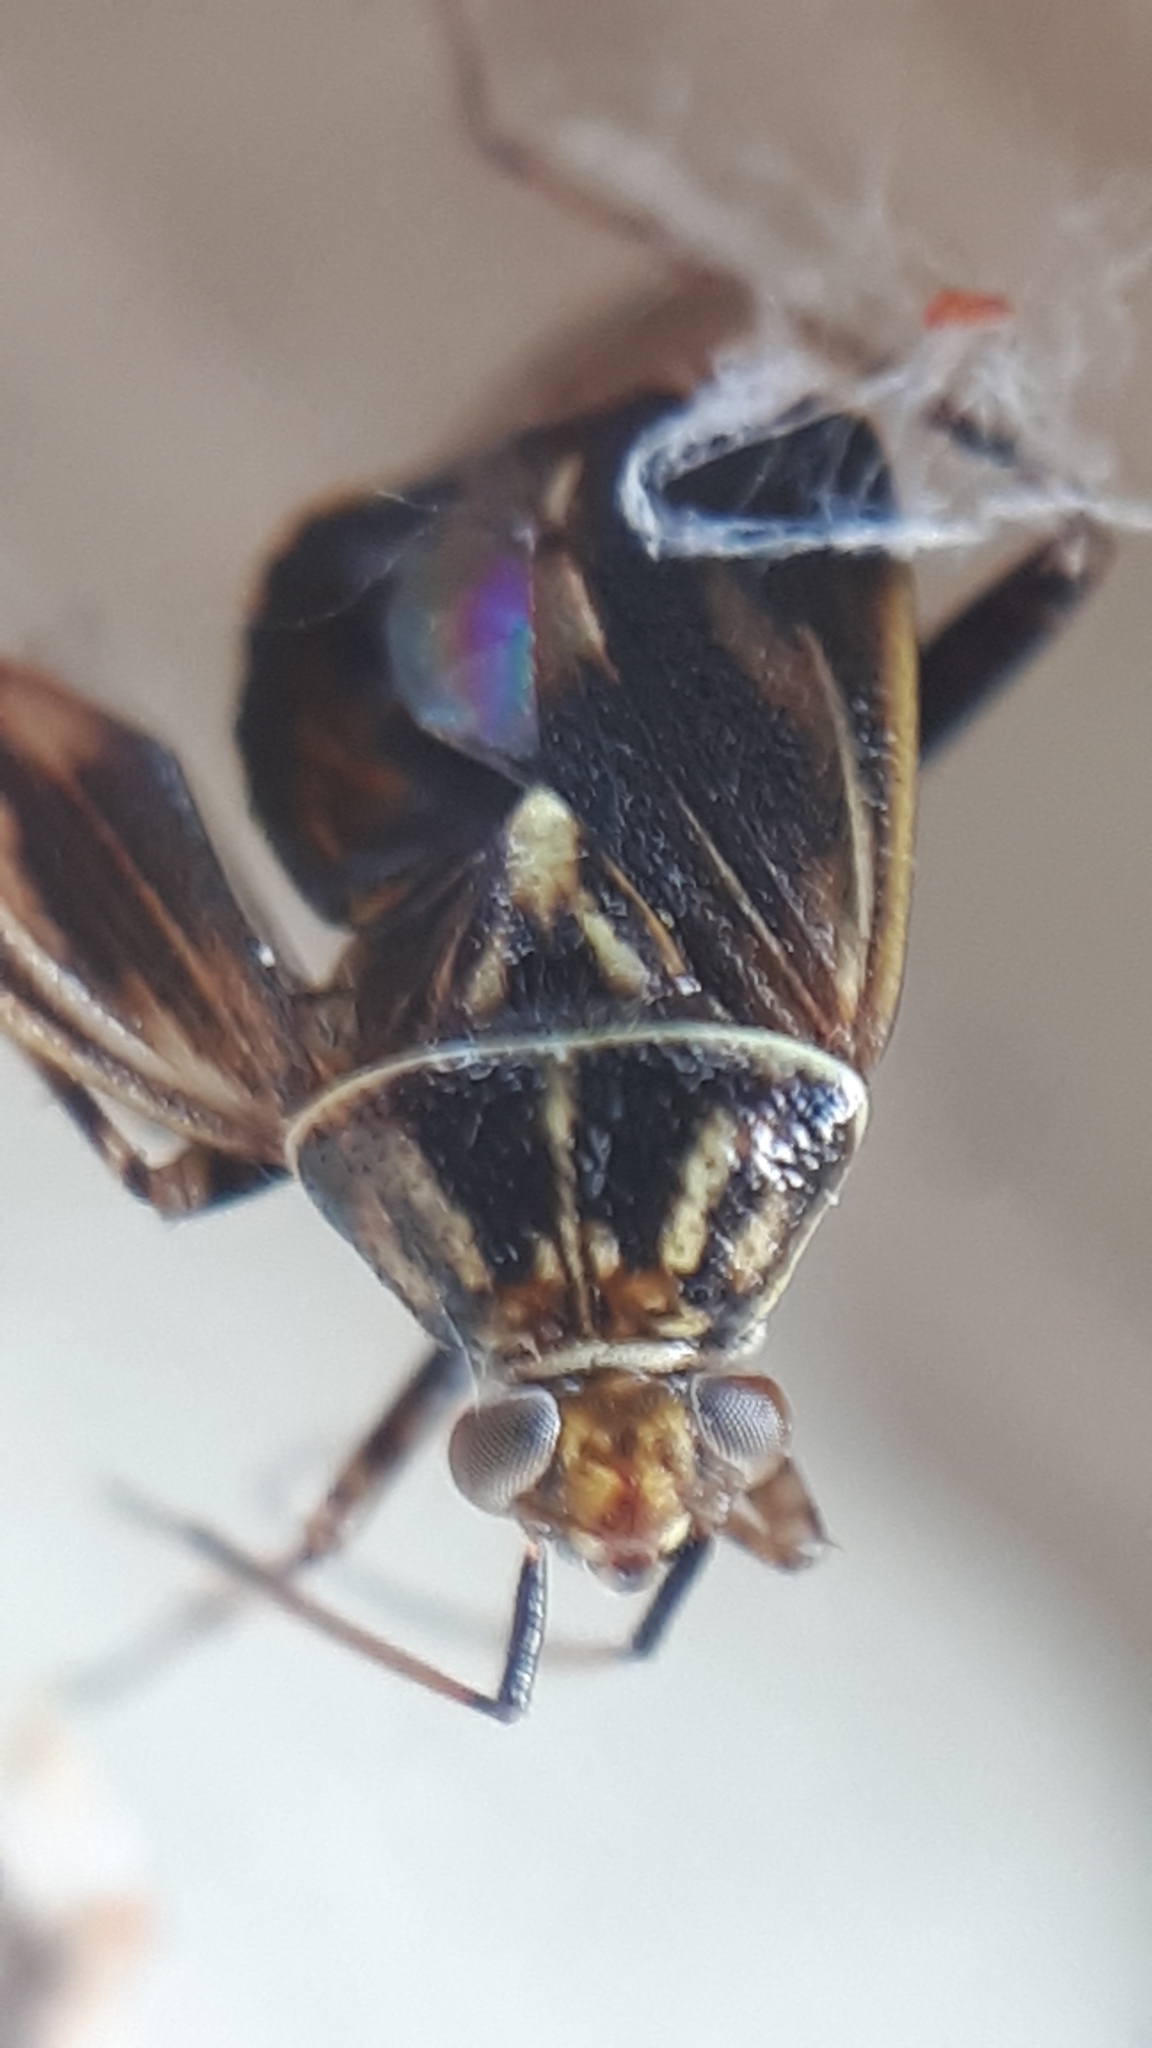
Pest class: lygus_bug